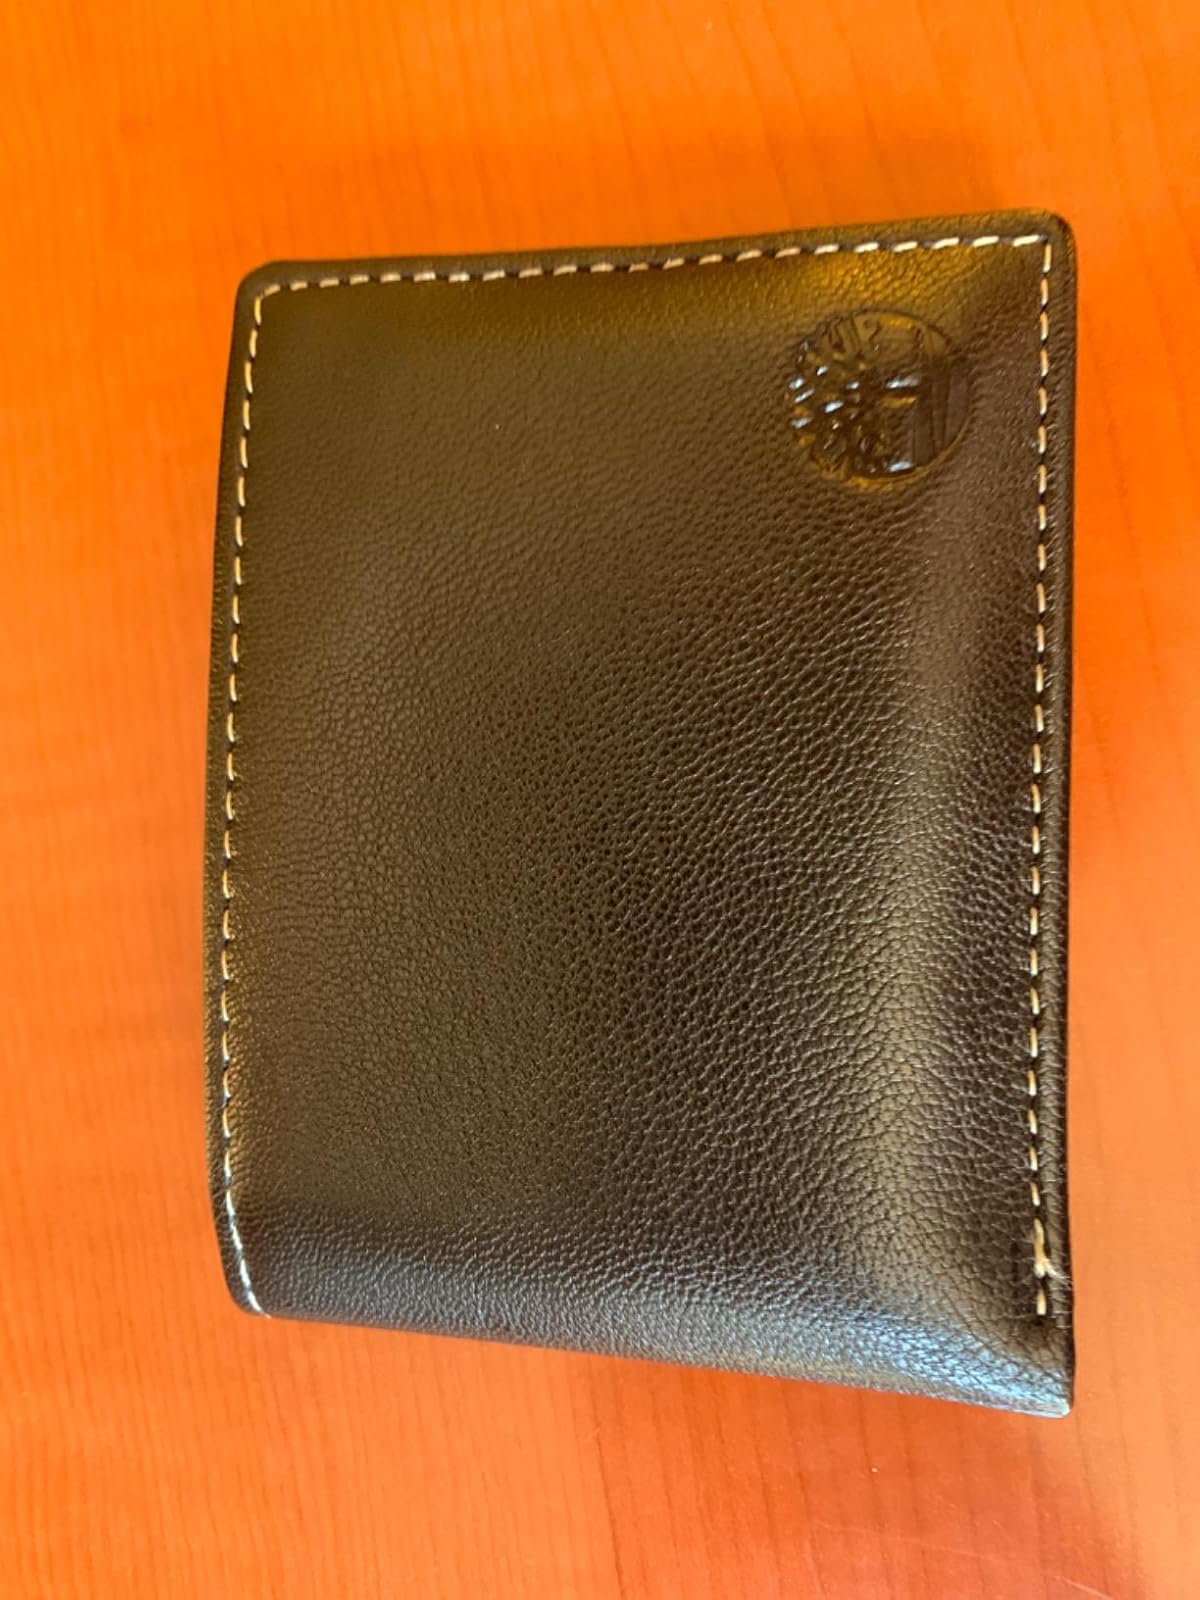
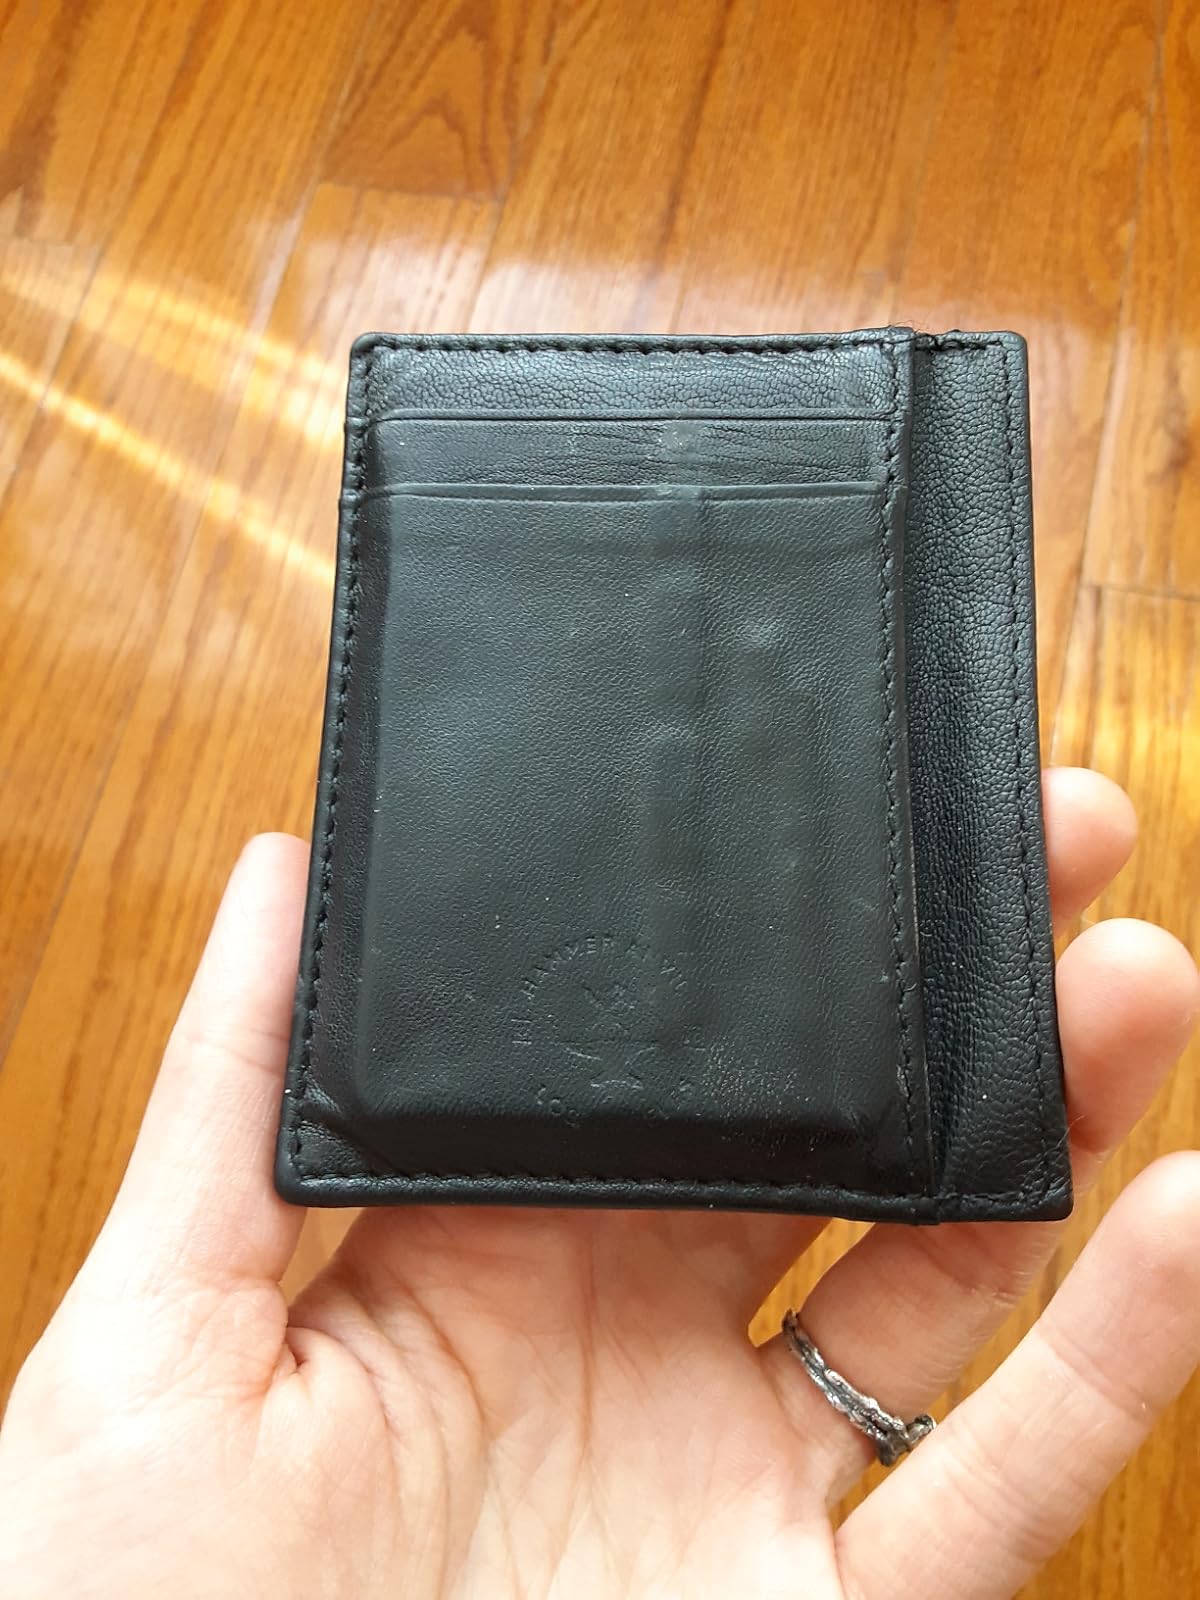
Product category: accessories_wallet
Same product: no